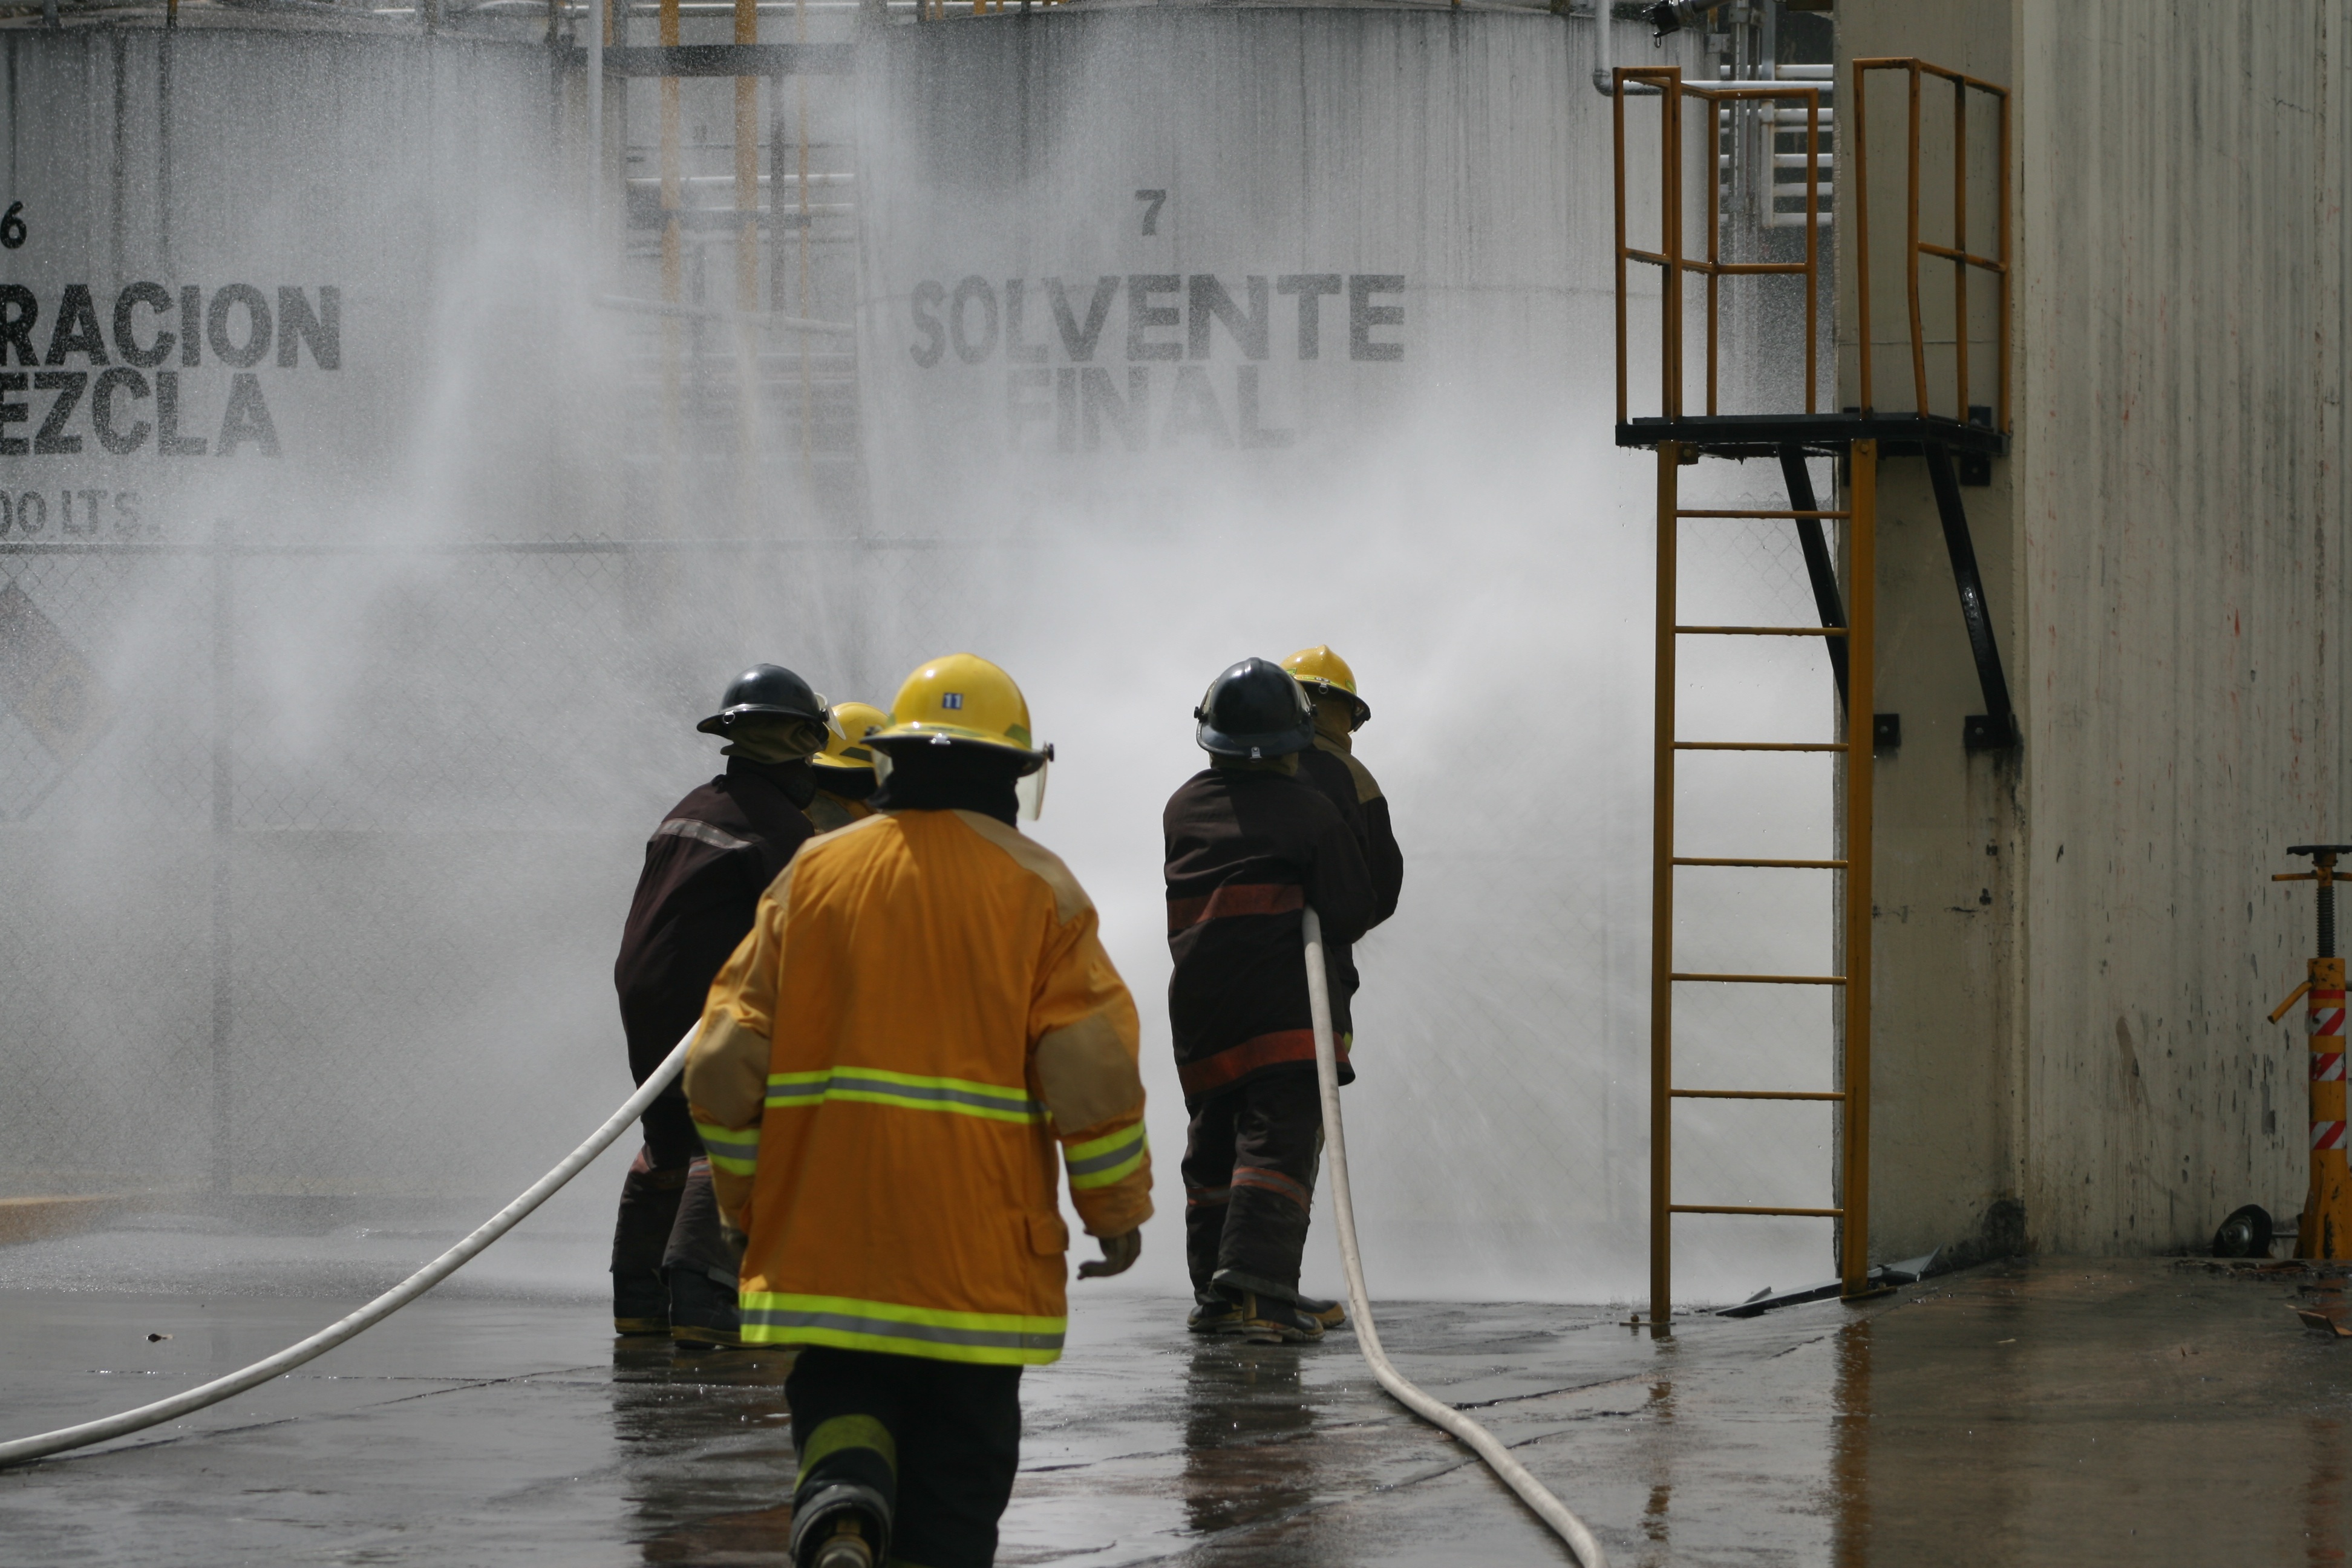
fire, hose, firefighter, salvation, brigades